Mischa Zverev

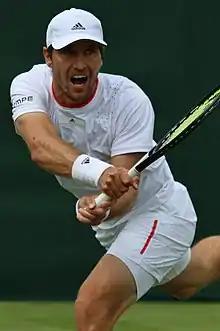
Zverev at the 2019 Wimbledon Championships

Mikhail "Mischa" Alexandrovich Zverev (born 22 August 1987) is a German retired professional tennis player. He achieved a career-high singles ranking of world No. 25 on 24 July 2017.